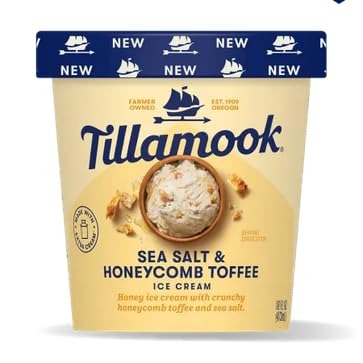
Item Name: Tillamook Ice Cream Pint (Pack of 8) (Sea Salt & Honeycomb Toffee)
Bullet Point: Total of 8 pints per order
Product Description: Really creamy, huge flavors and crowd favorites, all packed into a pint-sized container. Tillamook Pints: Open with cautionif you don’t want to share.
Value: 8.0
Unit: Count

Price: 96.06